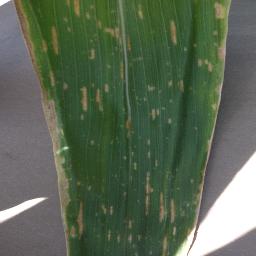
Label: Corn_(Maize)___Gray_Leaf_Spot_(Cercospora)